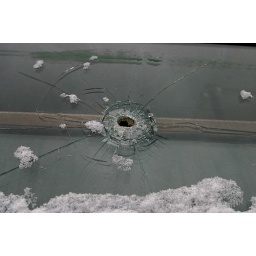
Bullet hole in a school bus window